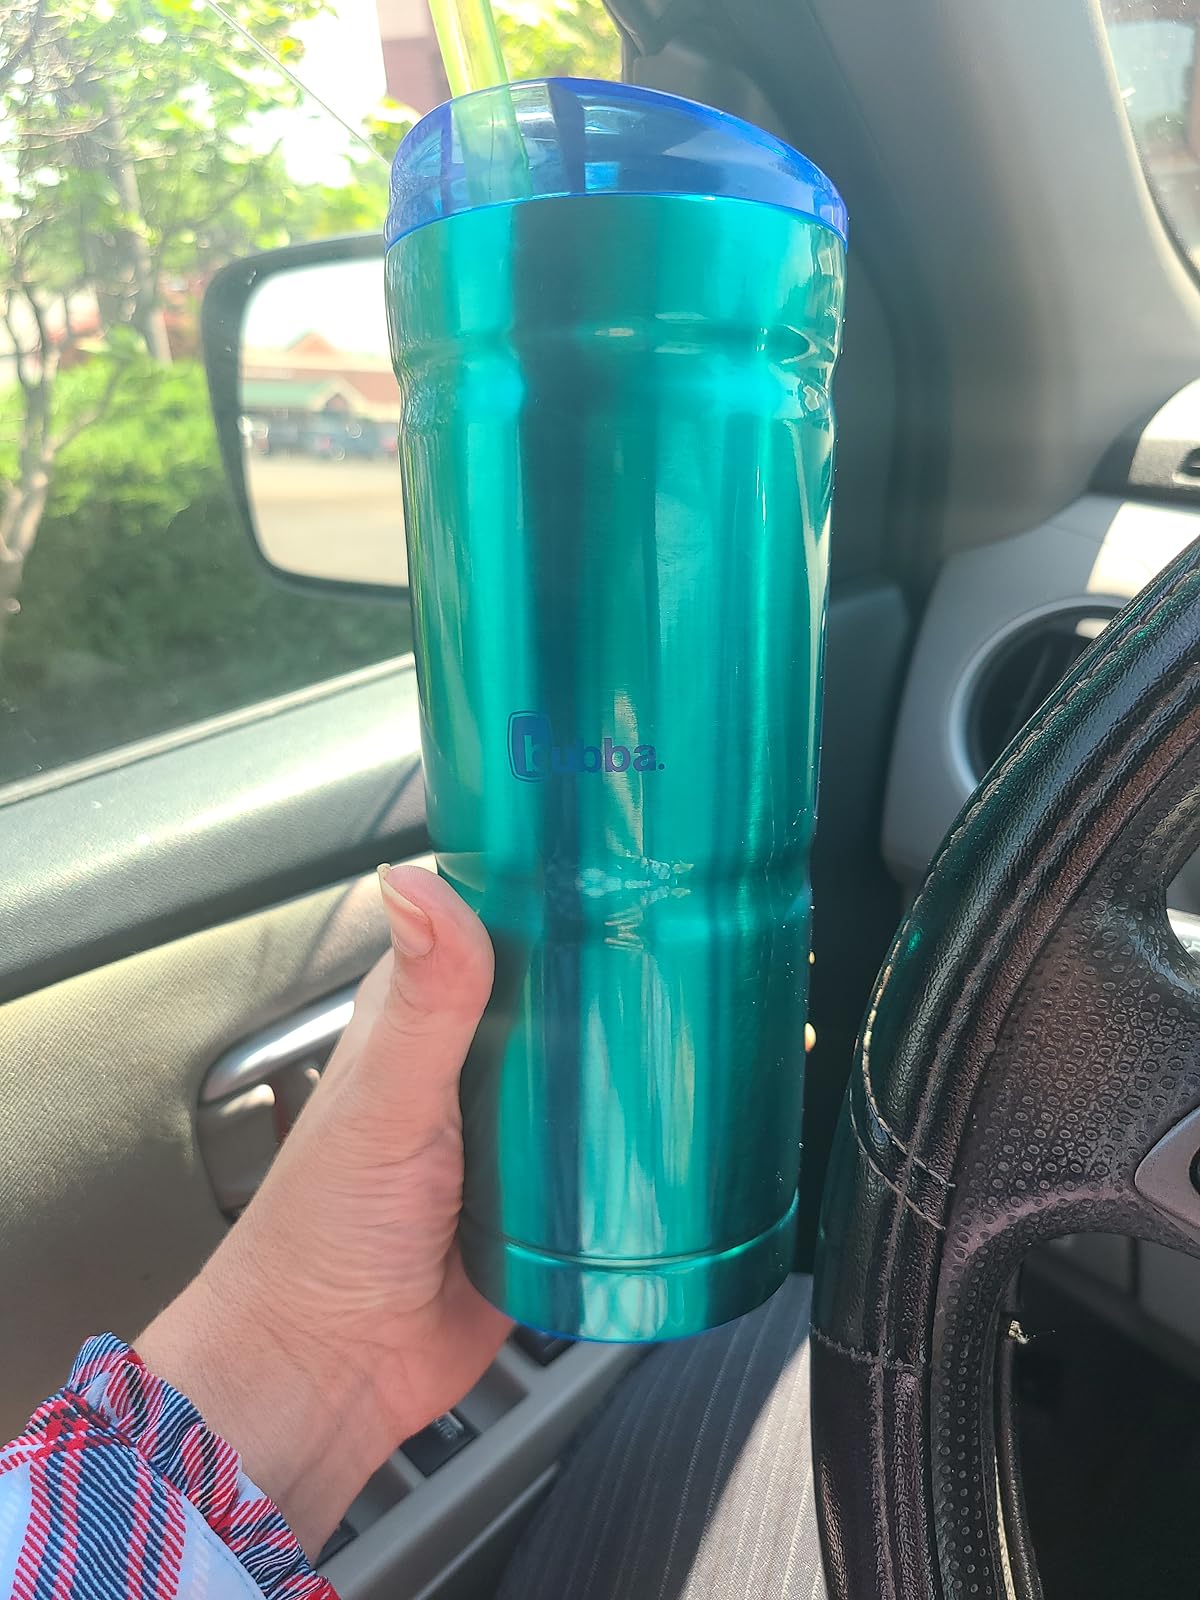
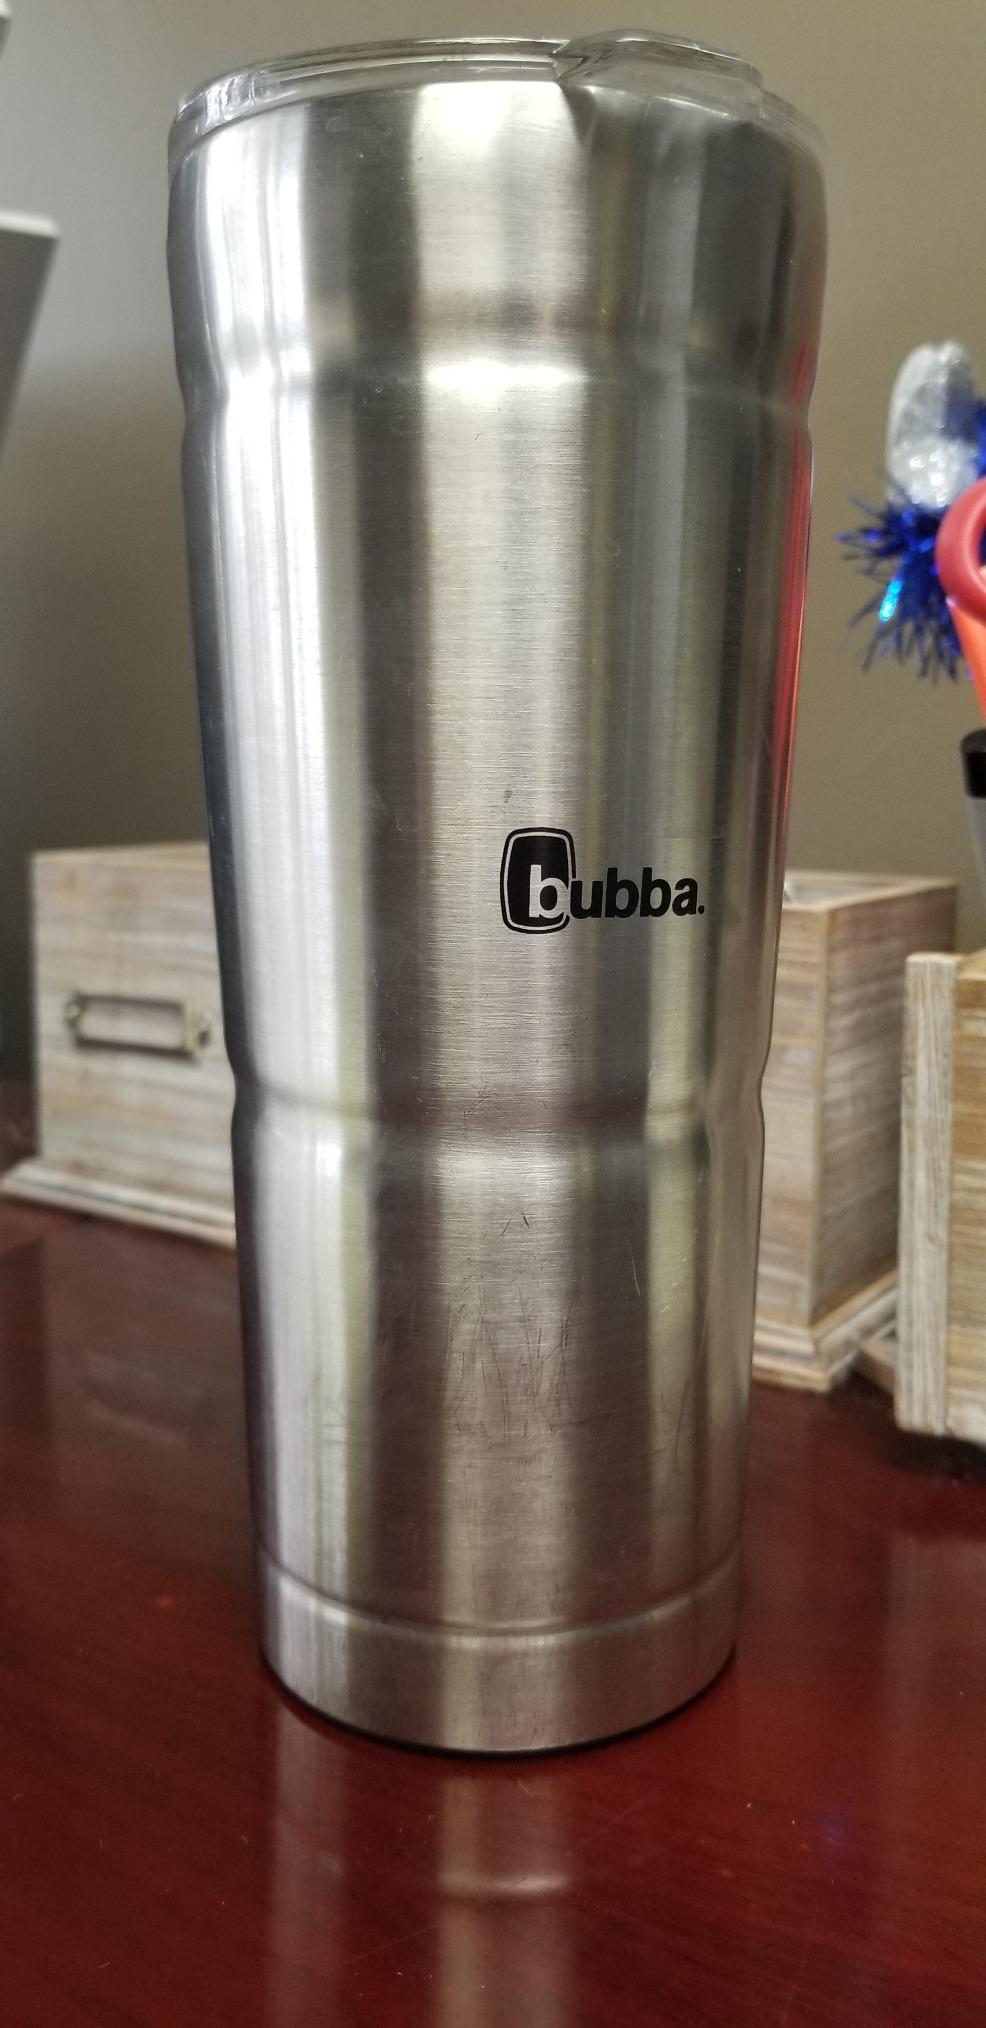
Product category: items_tea
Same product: no